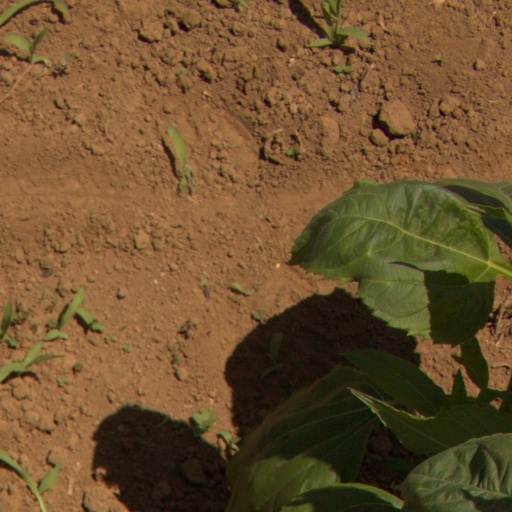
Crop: Jerusalem artichoke